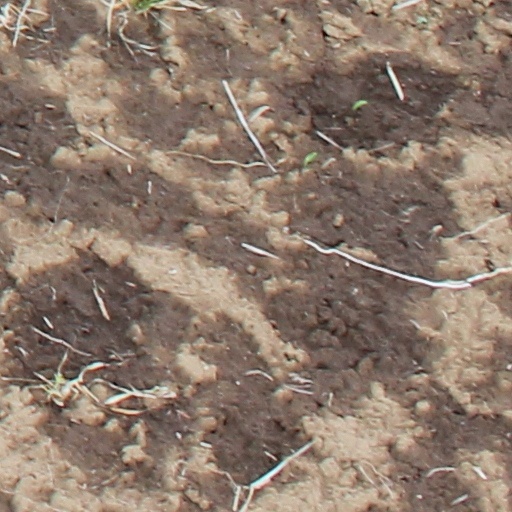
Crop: wheat